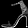
Label: Sandal